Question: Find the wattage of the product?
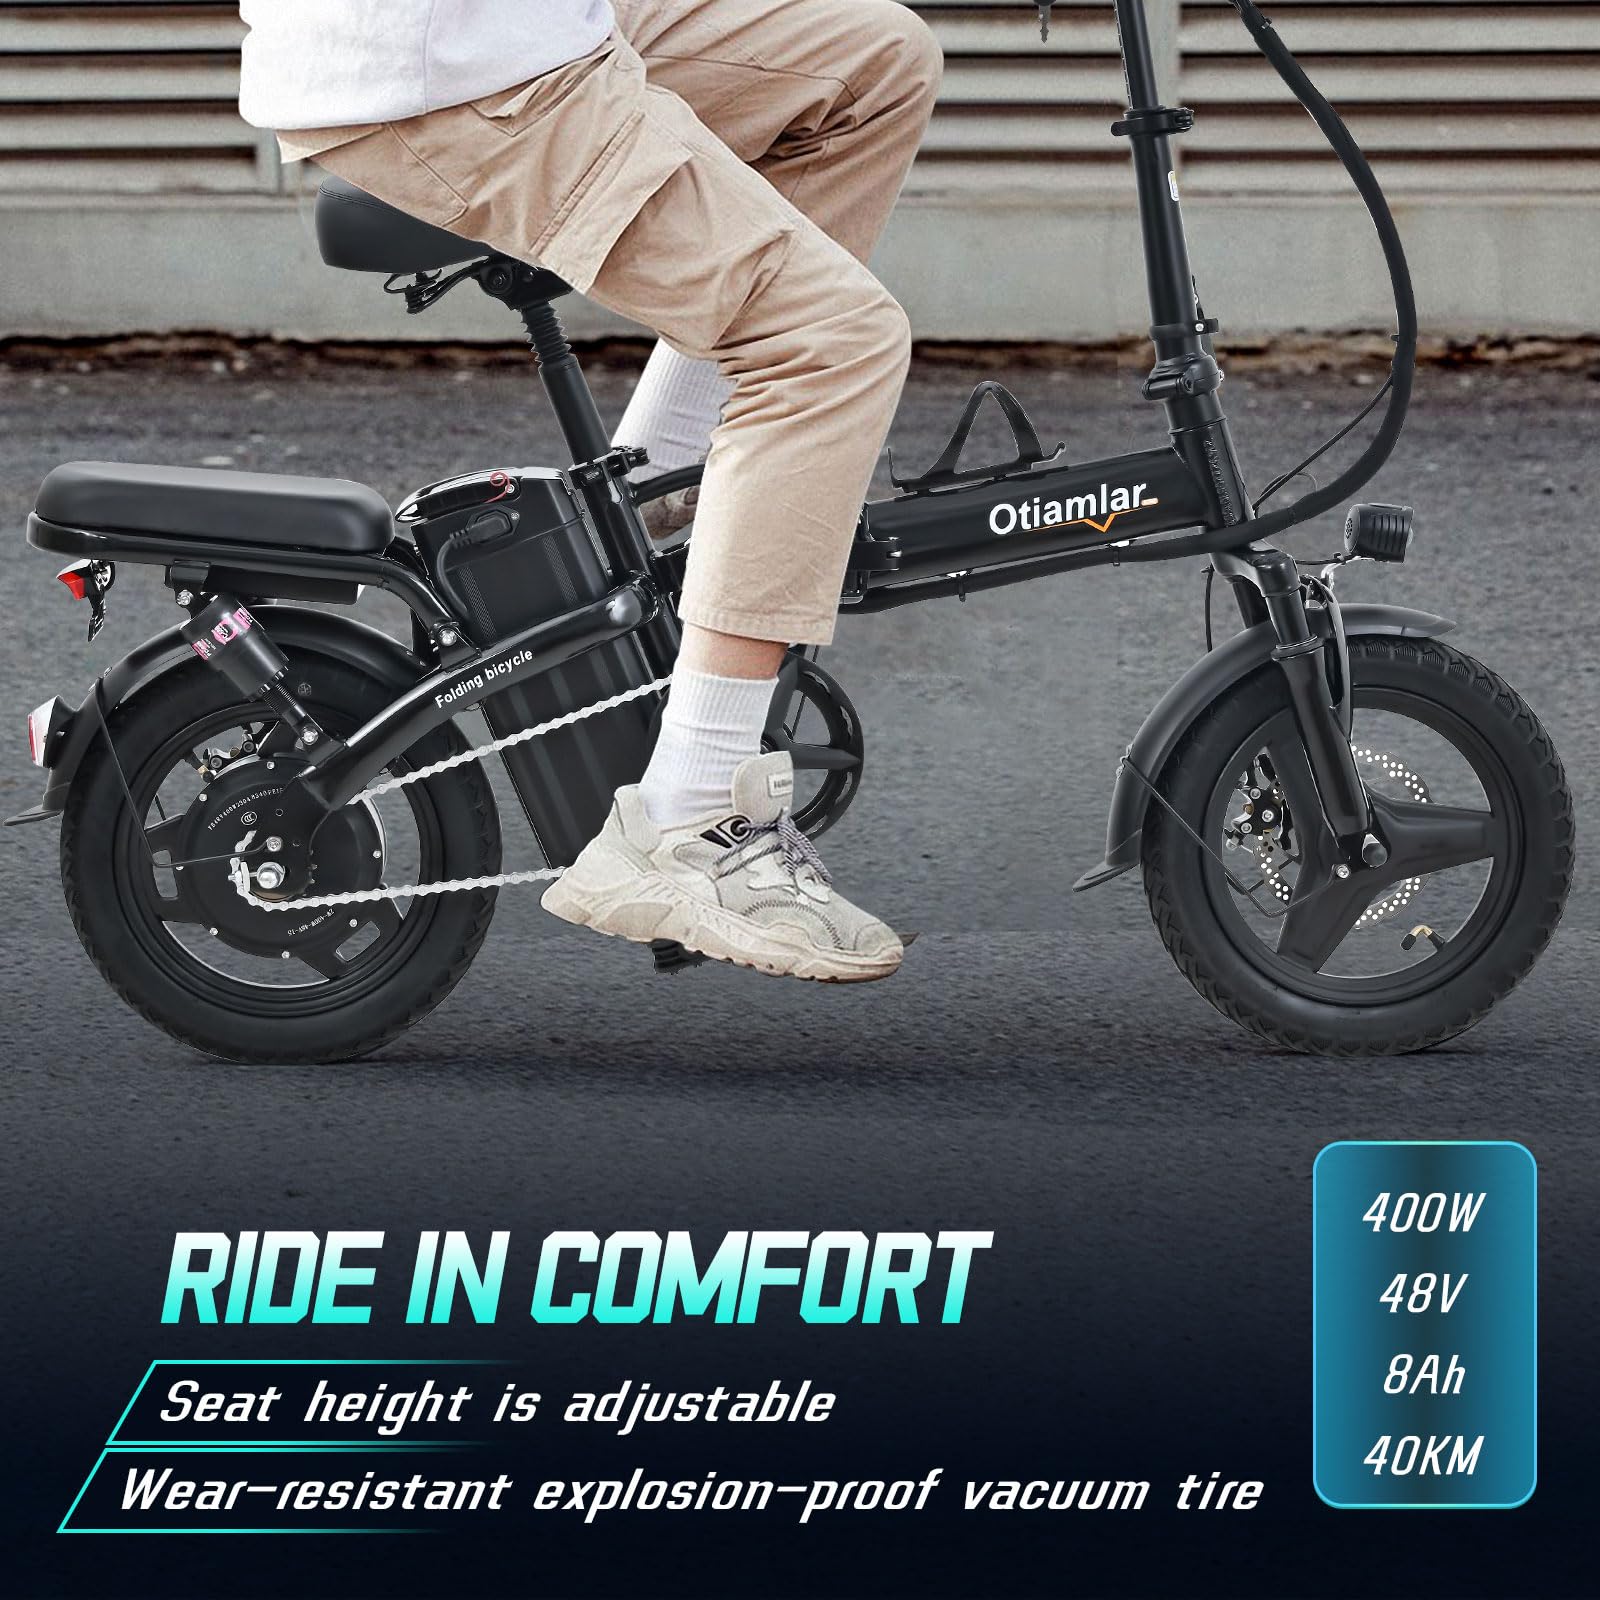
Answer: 400.0 watt